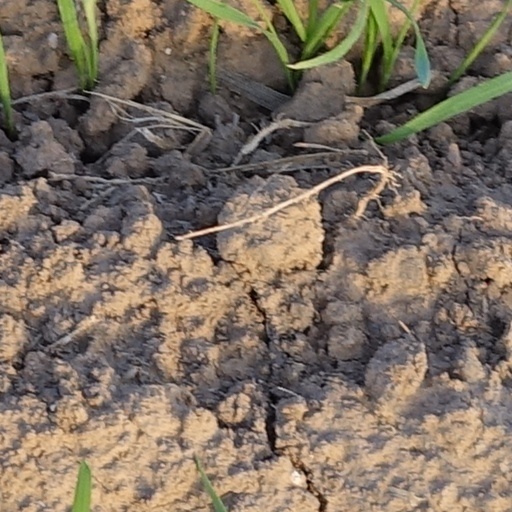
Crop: wheat